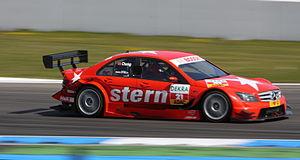
Cheng Cong Fu, né le 15 août 1984 à Pékin, Chine, est un pilote automobile chinois.